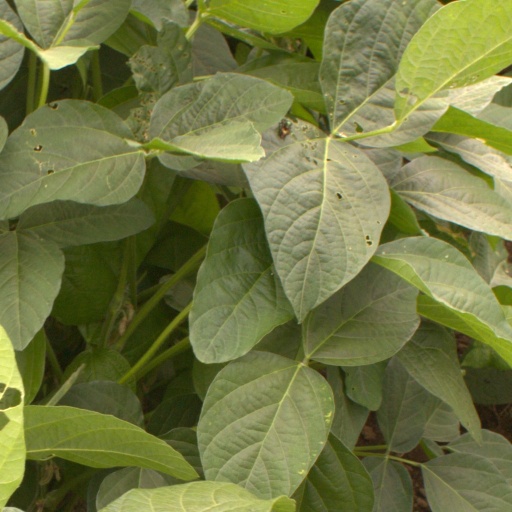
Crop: soybean